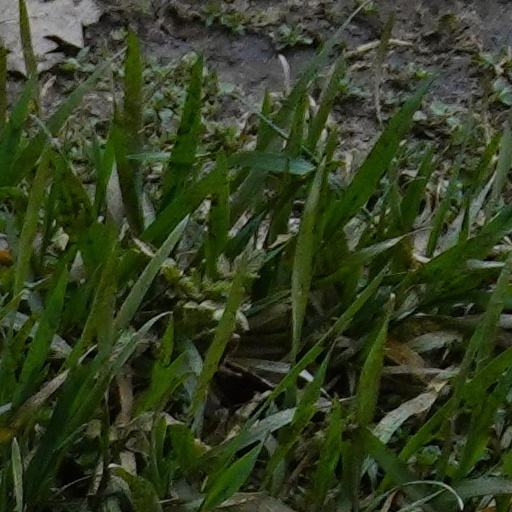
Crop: wheat